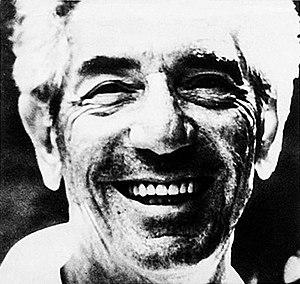
John Marley est un acteur américain, né le 17 octobre 1907 à New York, et mort le 22 mai 1984 à Los Angeles.